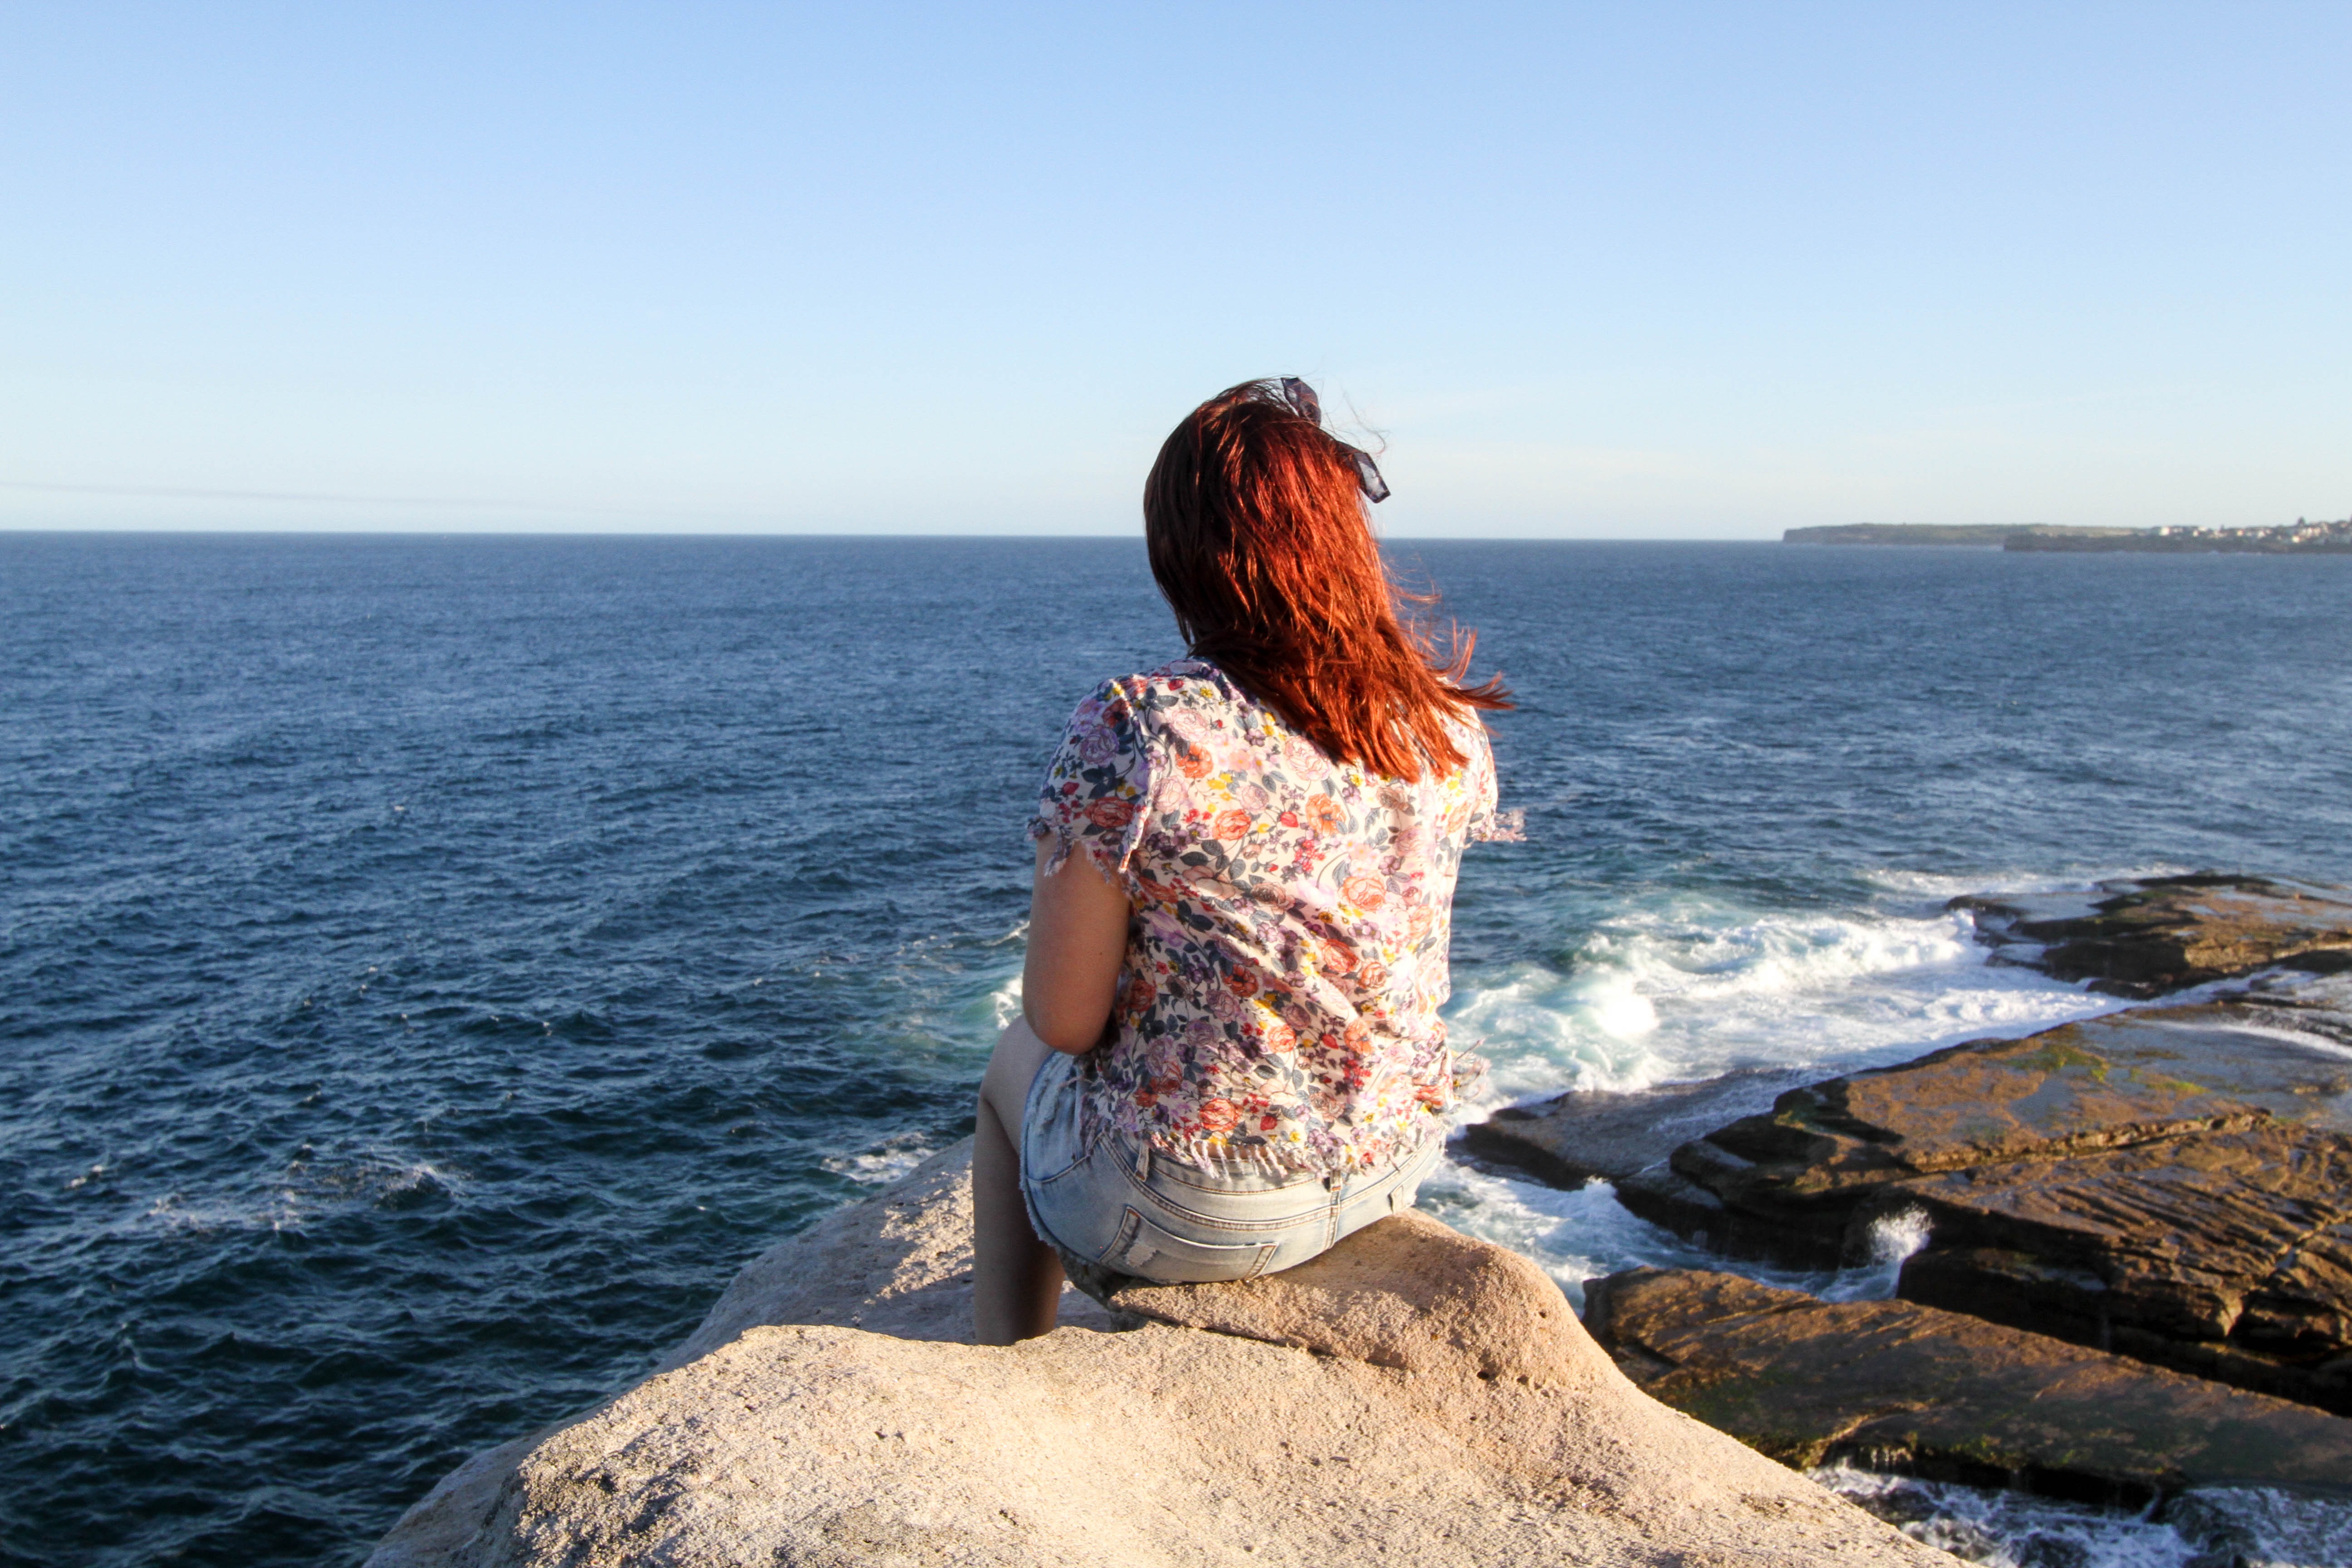
beach, sea, coast, rock, ocean, horizon, shore, wave, vacation, cliff, bay, terrain, material, body of water, cape, wind wave